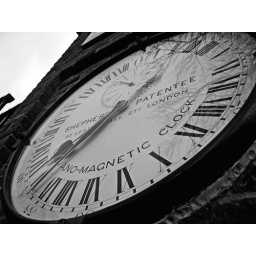
I took this in normal color in Greenwitch, then converted it to black and white later.